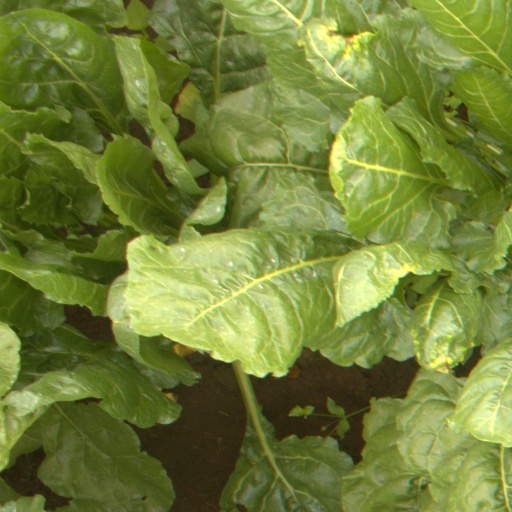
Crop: sugar beet